Nrithasala

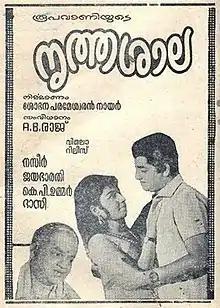

Nrithasala is a 1972 Indian Malayalam-language film directed by A. B. Raj and produced by Sobhana Parameswaran Nair. The film stars Prem Nazir, Jayabharathi, Innocent and Adoor Bhasi in the lead roles. The film has musical score by V. Dakshinamoorthy. It was the debut film of actor Innocent.